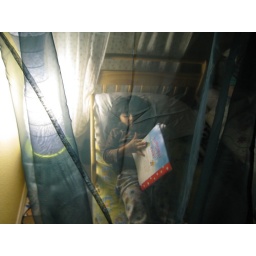
in her bed behind the magic curtain